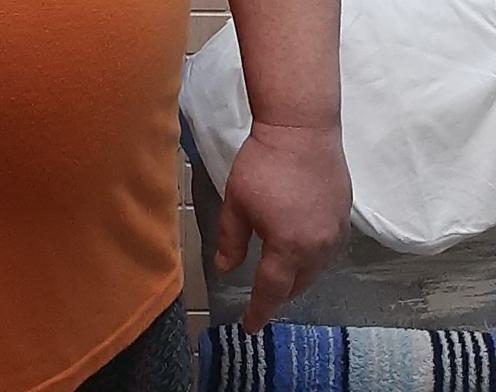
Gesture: no_gesture